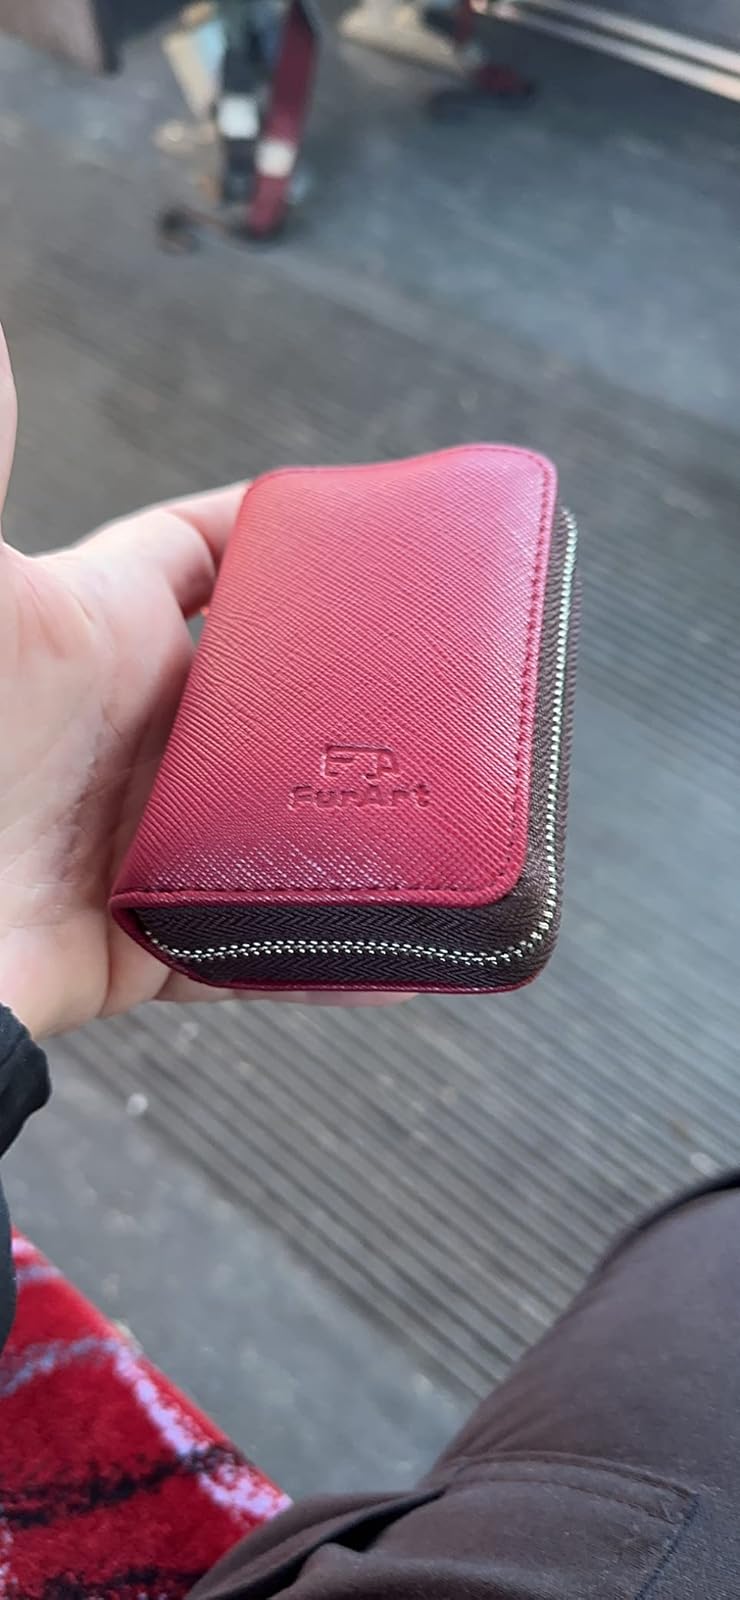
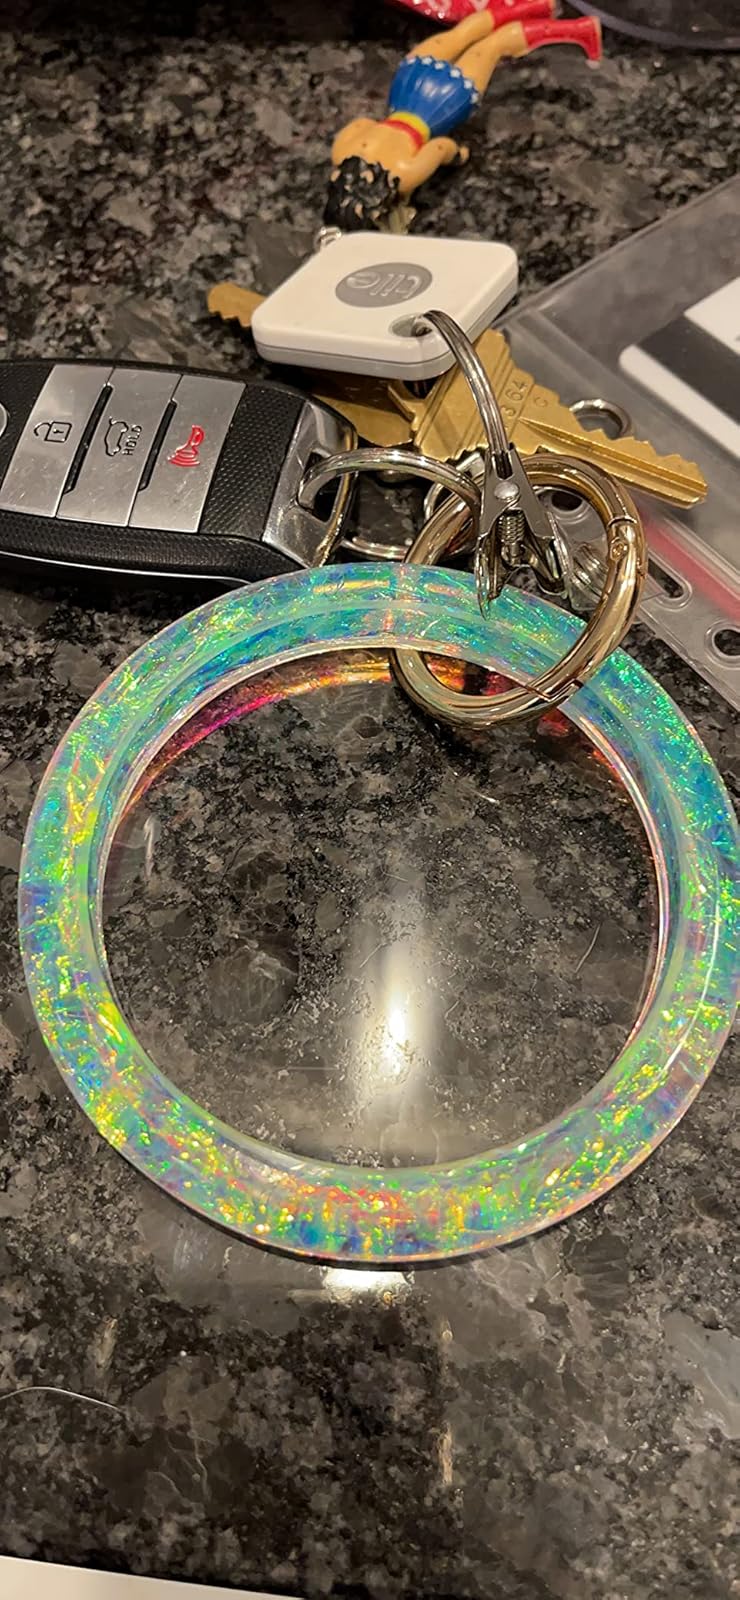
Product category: accessories_keychain
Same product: no